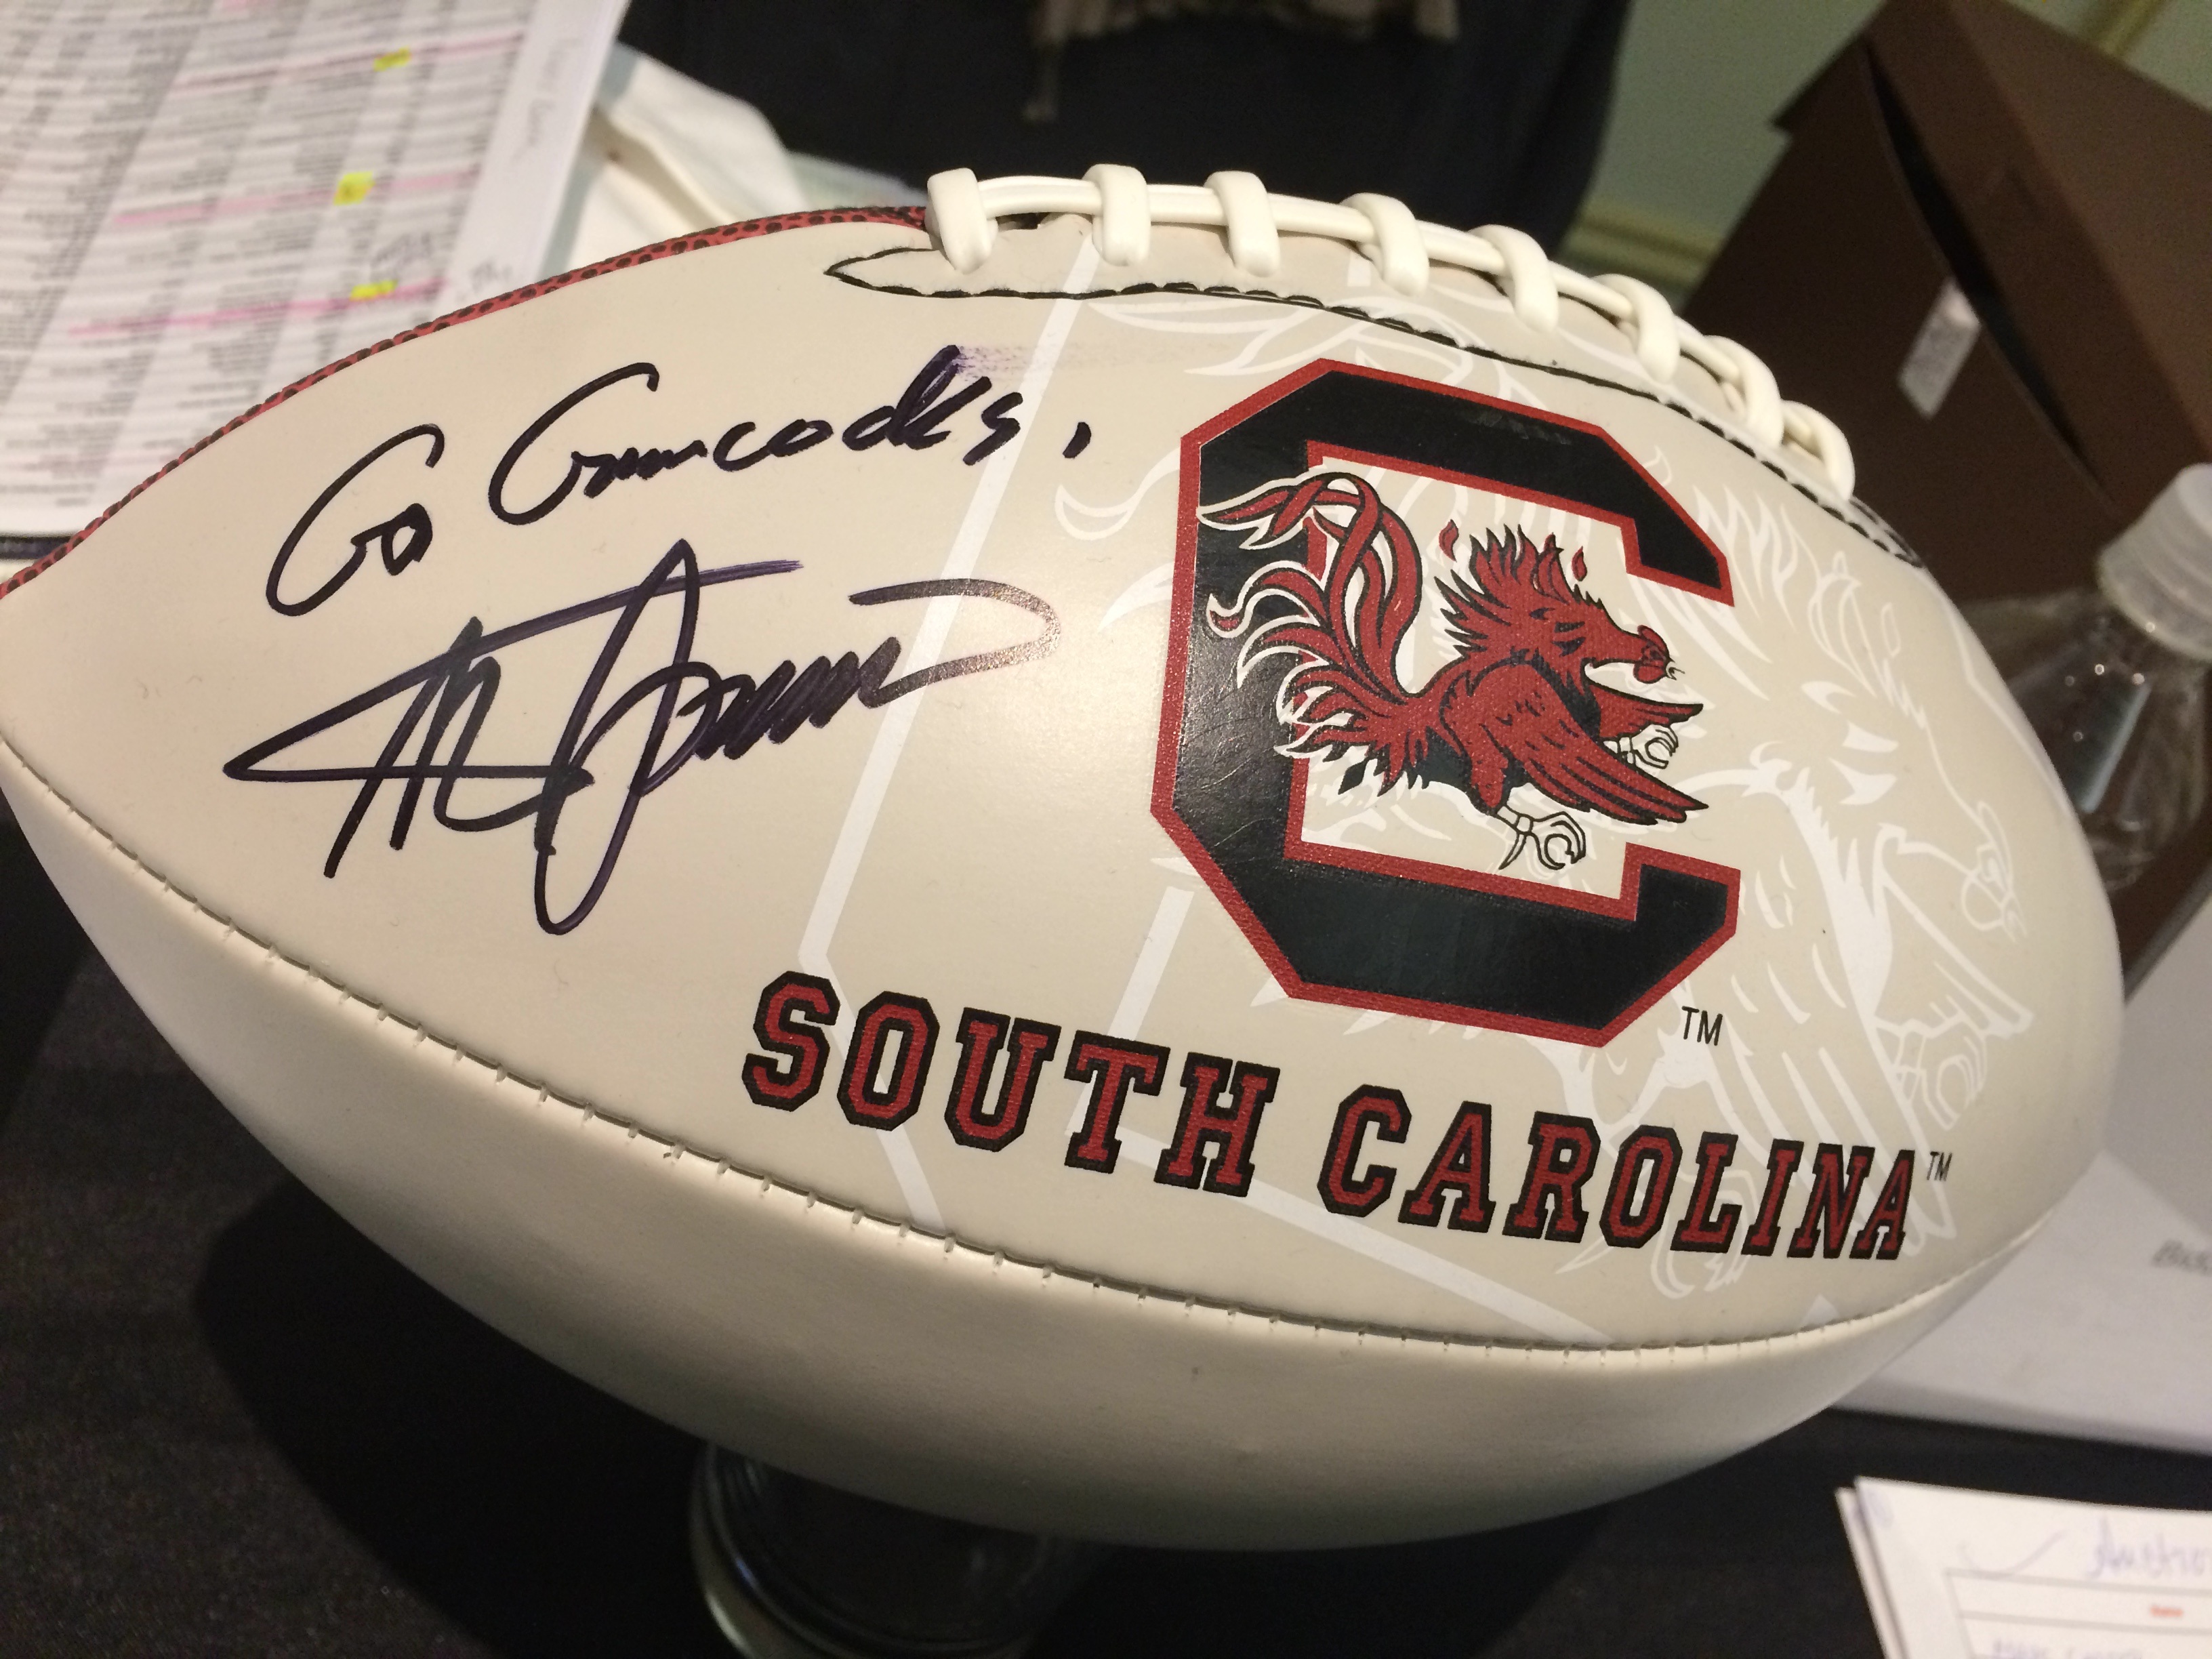
white, vehicle, football, cake, american, gamecocks, spurrier